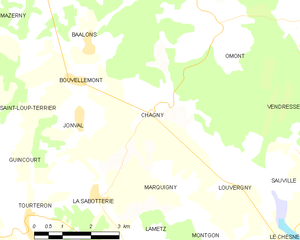
Carte des communes françaises: Chagny